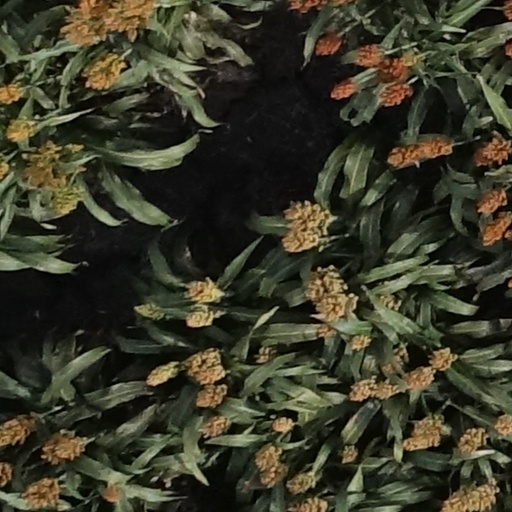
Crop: sorghum